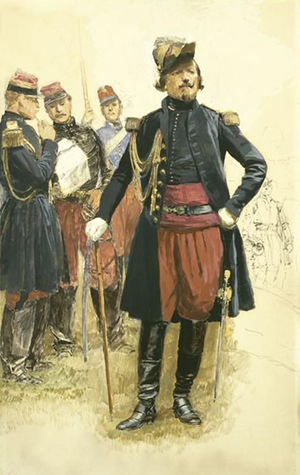
François Certain Canrobert
François Marcellin Certain de Canrobert, né François Certain Canrobert à Saint-Céré le 27 juin 1809, et mort à Paris le 28 janvier 1895, est un maréchal français. Il s'illustre dans les principales campagnes du Second Empire. Après avoir été un soutien indéfectible de Napoléon III, il devient sous la Troisième République l'une des figures du parti bonapartiste et siège, de 1876 à 1894, au Sénat au sein du groupe de l'Appel au peuple.